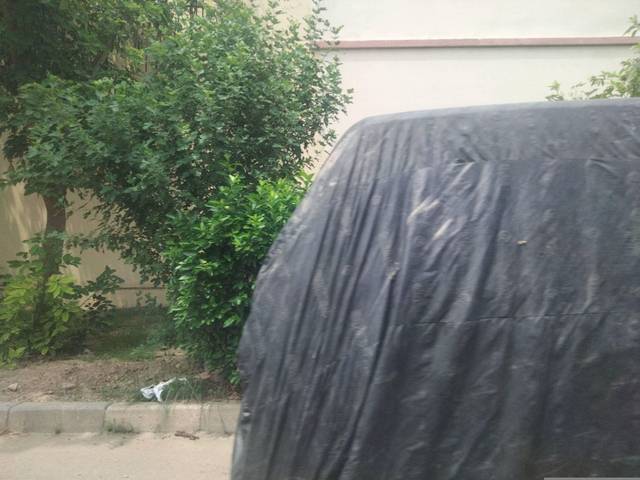
Region: Pakistan
Coordinates: 31.407, 74.166